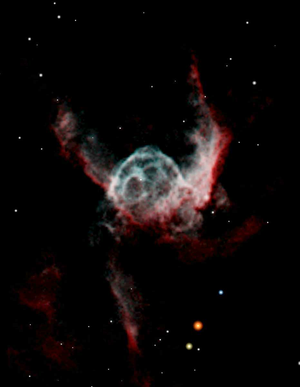
La nébuleuse du Casque de Thor, NGC 2359, est une nébuleuse en émission située dans la constellation du Grand Chien à environ 15 000 années-lumière du système solaire. Elle a été découverte par l'astronome germano-britannique William Herschel en 1785.
Voici une liste non exhaustive de nébuleuses planétaires, divisée selon leur localisation, dans l'hémisphère Nord et dans Sud.